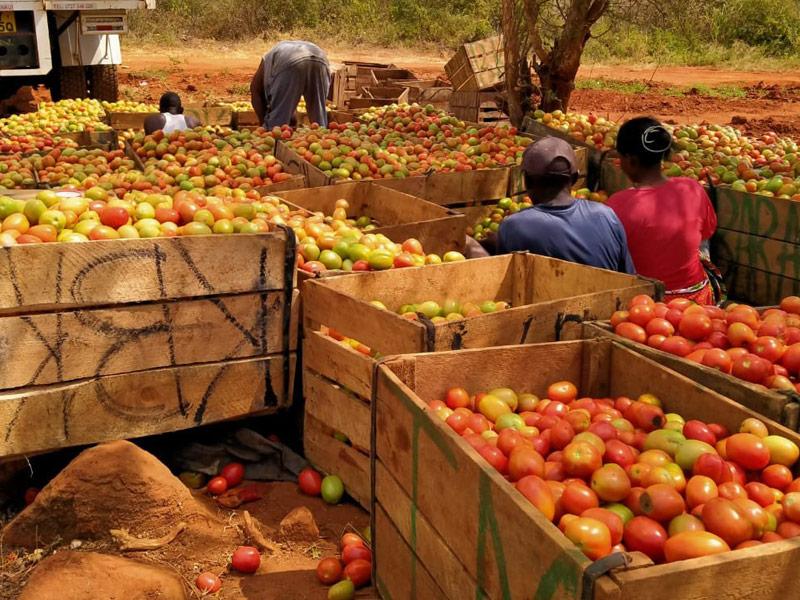
Rundo kubwa la nyanya lililojaa kwenye masanduku ya mbao.
 Watu kadhaa wakiwemo wanaume na mwanamke mmoja, wanaonekana wakiwa wamekaa katikati ya masanduku hayo wakichagua na kupanga nyanya.
Nyanya hizo zinaonekana zimekomaa na ziko tayari kusafirishwa.